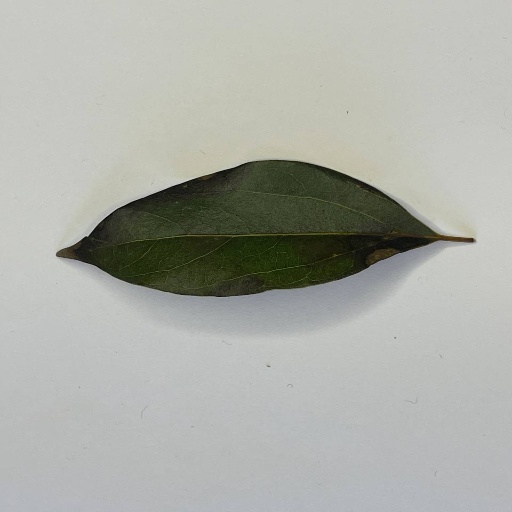
Species: Camphor
Leaf condition: Bacterial Spot